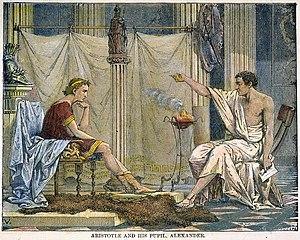
L’histoire de Corfou est fortement liée à sa position géographique stratégique. Corfou est la plus septentrionale des îles Ioniennes, à la sortie de la mer Adriatique. Elle est à la frontière entre l'Occident et l'Orient. Corfou est la région grecque la plus proche de l'Italie, tout en étant à moins de trois kilomètres de la côte albanaise. Elle était une étape évidente sur la route du Levant, dans les deux sens.
Aristote, abréviation par apocope du nom Aristotélès ou Aristotèle, est un philosophe grec de l'Antiquité. Il est avec Platon, dont il a été le disciple à l'Académie, l'un des penseurs les plus influents que le monde occidental ait connu. Il est aussi l'un des rares à avoir abordé presque tous les domaines de connaissance de son temps : biologie, physique, métaphysique, logique, poétique, politique, rhétorique et de façon ponctuelle l'économie. Chez Aristote, la philosophie est comprise dans un sens plus large : elle est à la fois recherche du savoir pour lui-même, interrogation sur le monde et science des sciences.
Alexandre le Grand qui bénéficie à travers l'histoire, les cultures et les religions d'une grande postérité, a été le sujet de très nombreuses œuvres d'art de l'Antiquité jusqu'à nos jours, faisant de lui l'une des principales figures politiques dans l'art occidental. La plupart des œuvres contemporaines ou originales ont disparu, même si de nombreuses copies ont été réalisées à l'époque romaine, particulièrement dans le domaine de la sculpture. Au Moyen Âge, dans la lignée du Roman d'Alexandre, l'épopée d'Alexandre s'incarnent dans de nombreuses publications littéraires pour devenir l'un des mythes les plus diffusés dans le temps et dans l'espace. À l'époque moderne, Alexandre est un thème privilégié dans la peinture. De nos jours il fait partie de la culture populaire en tant que sujet de romans historiques, de chansons ou de jeux vidéo.